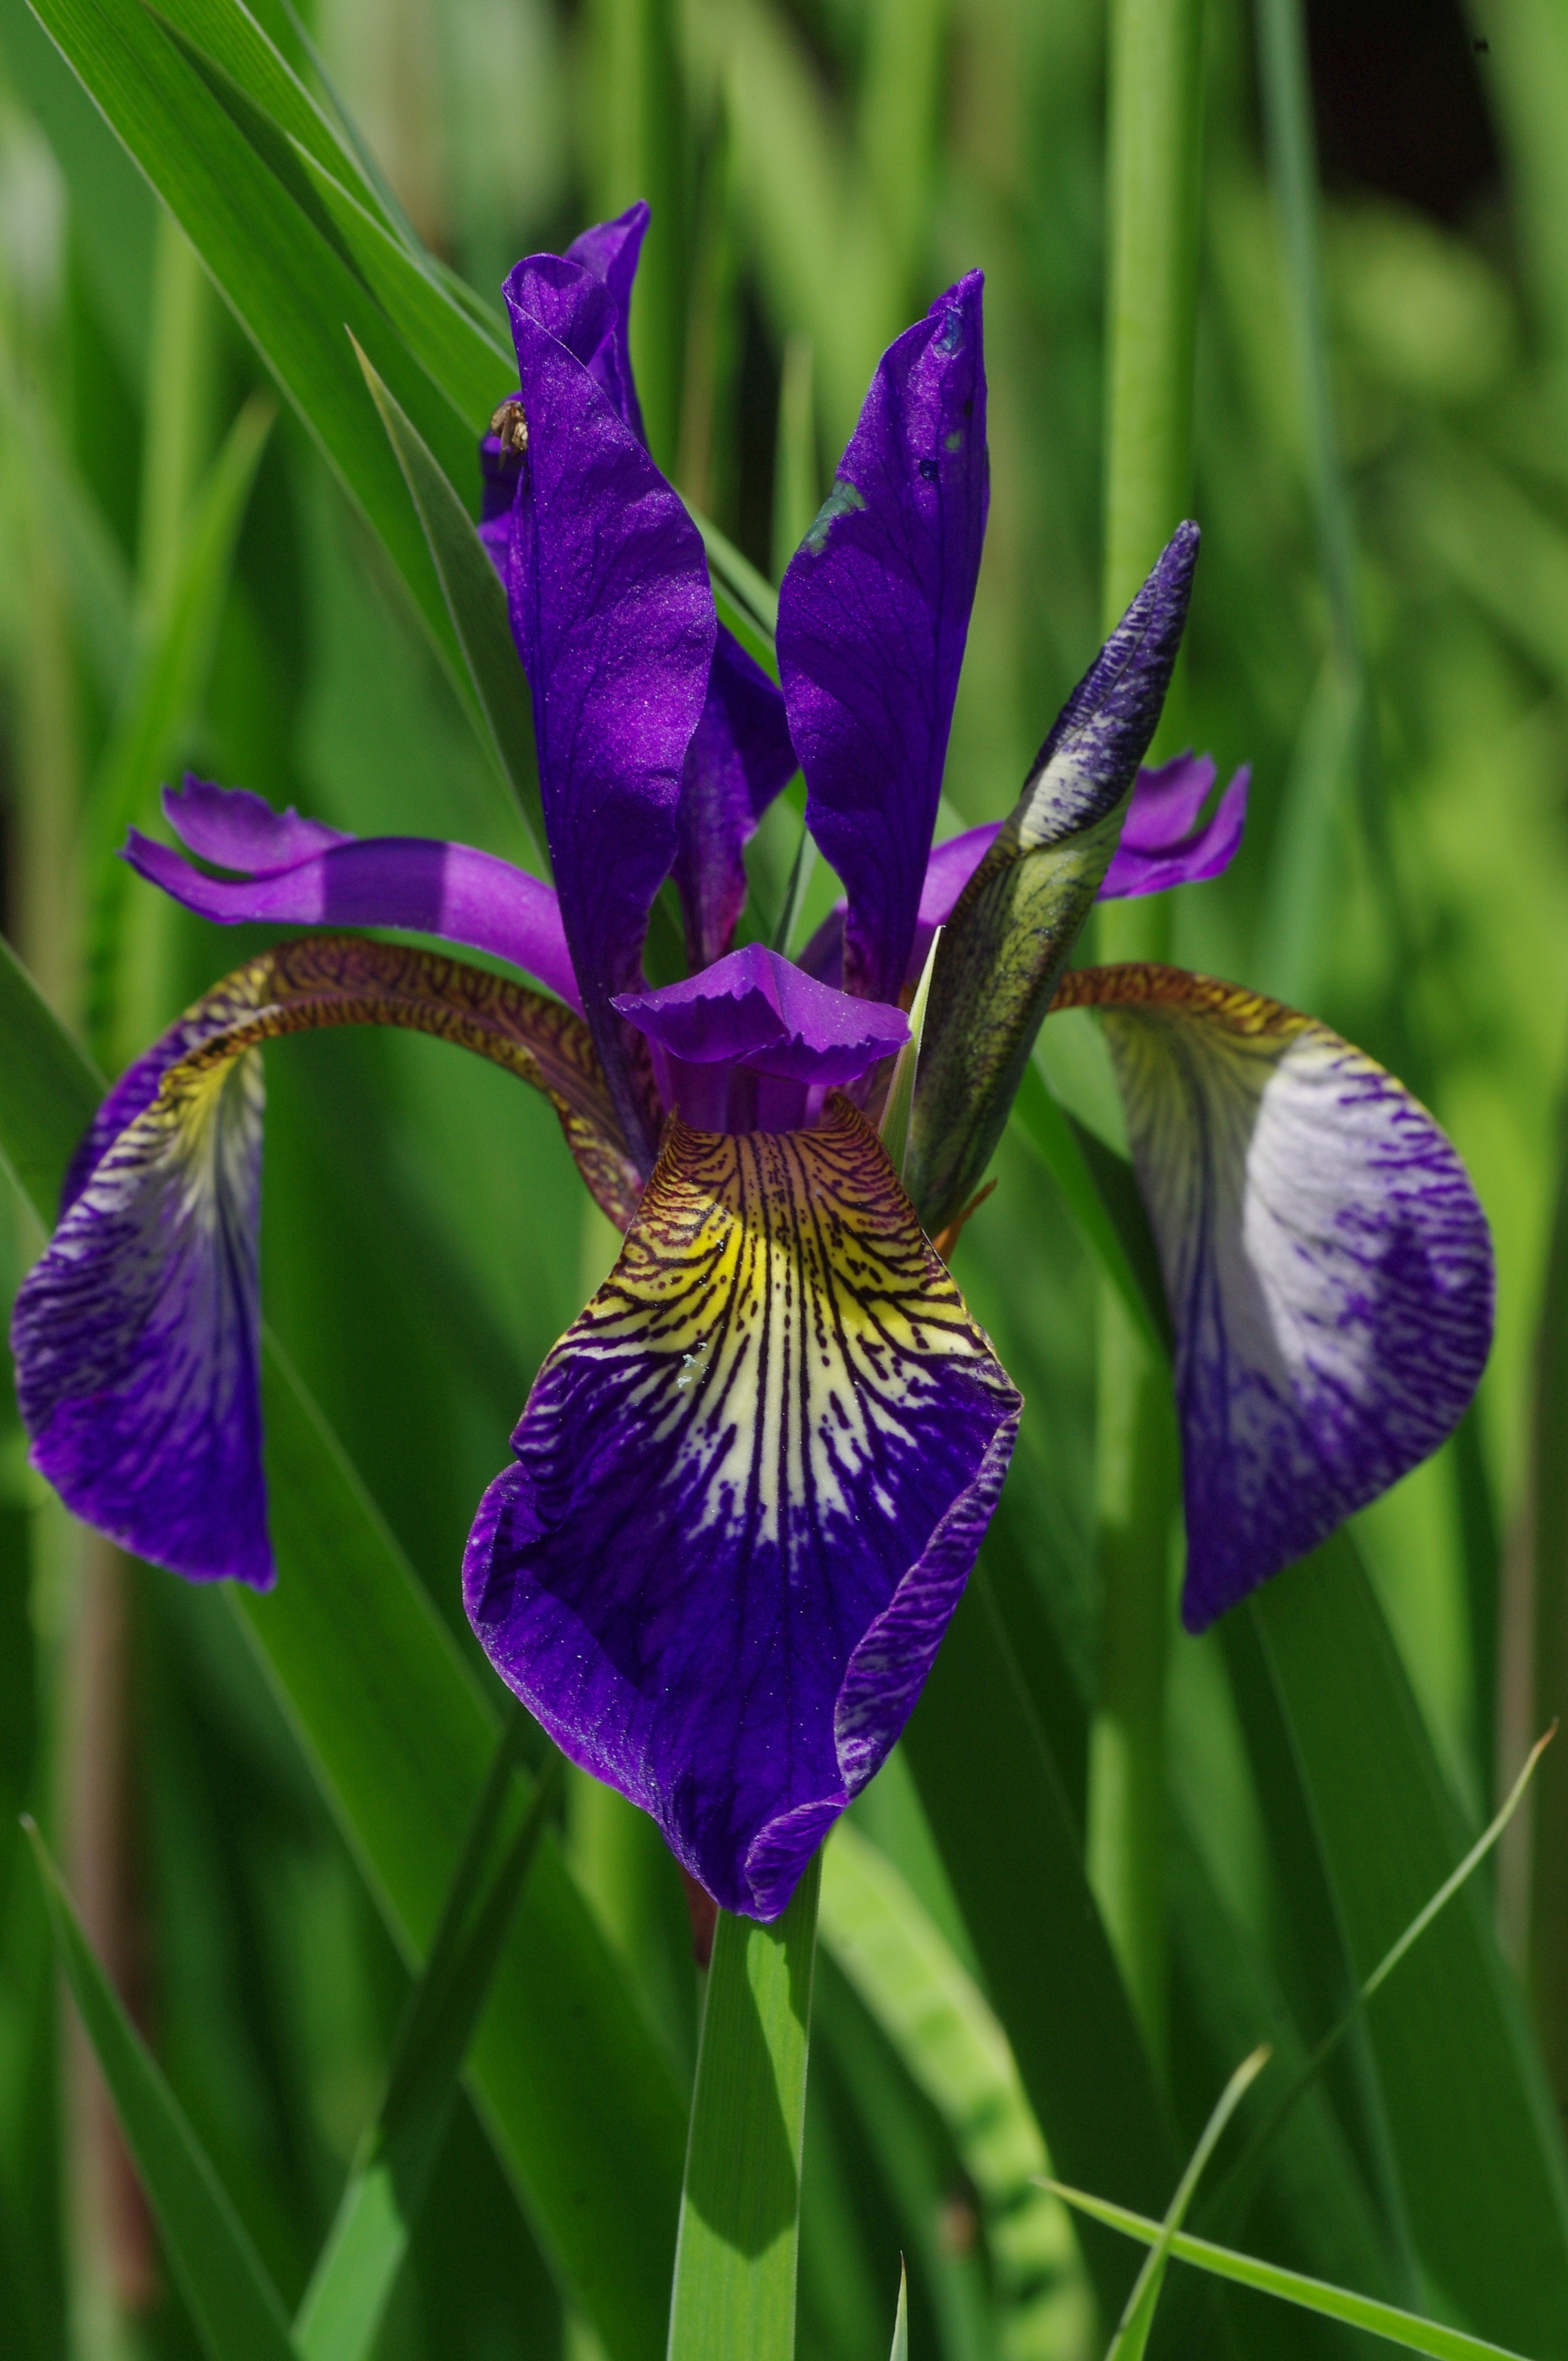
nature, blossom, plant, meadow, flower, bloom, summer, color, macro, contrast, blue, flora, iris, eye, violet, lily, wild plants, flowering plant, iris versicolor, plant stem, land plant, iris family